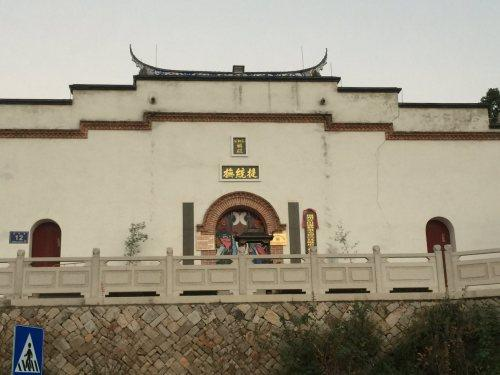
地标名称：三相公祖殿
所在城市：福州市·仓山区